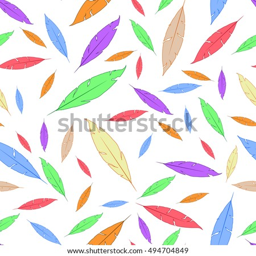
seamless pattern with colored feathers on a white background .